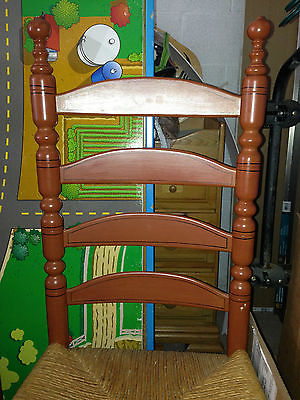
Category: chair